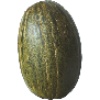
Label: Melon Piel de Sapo 1